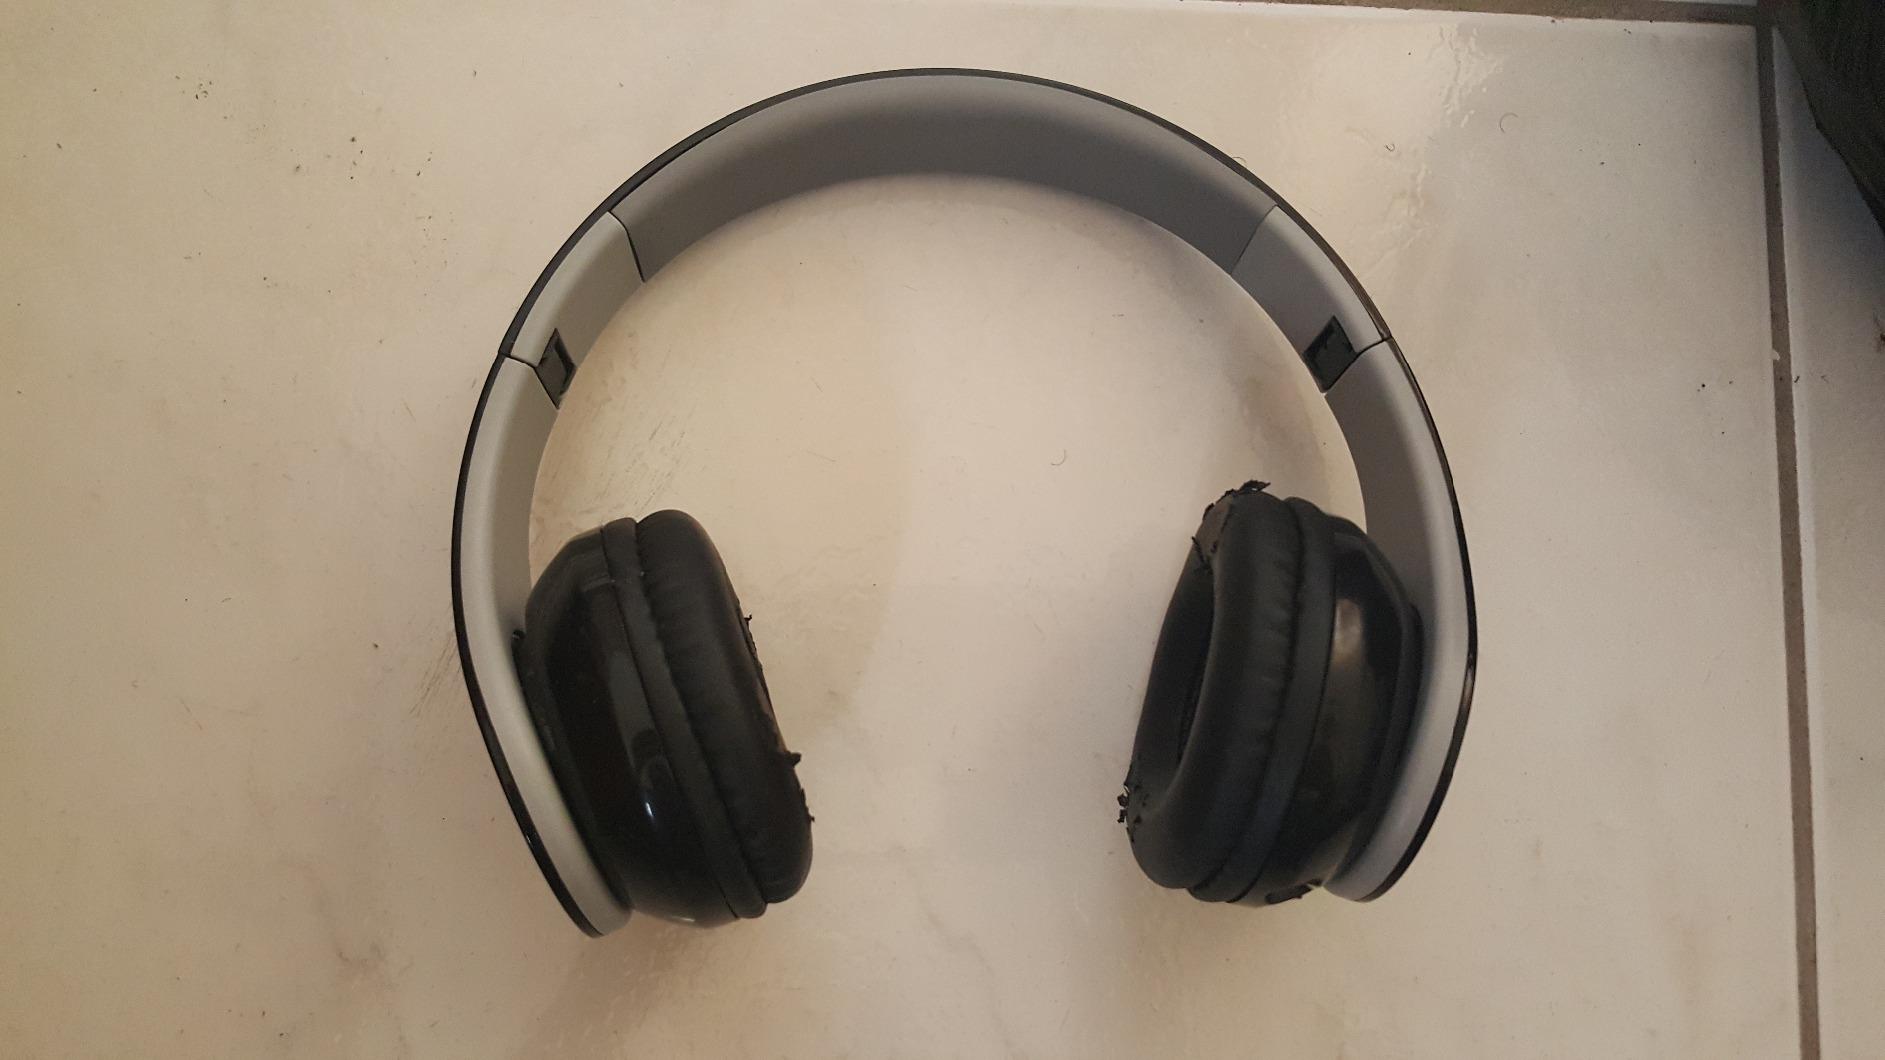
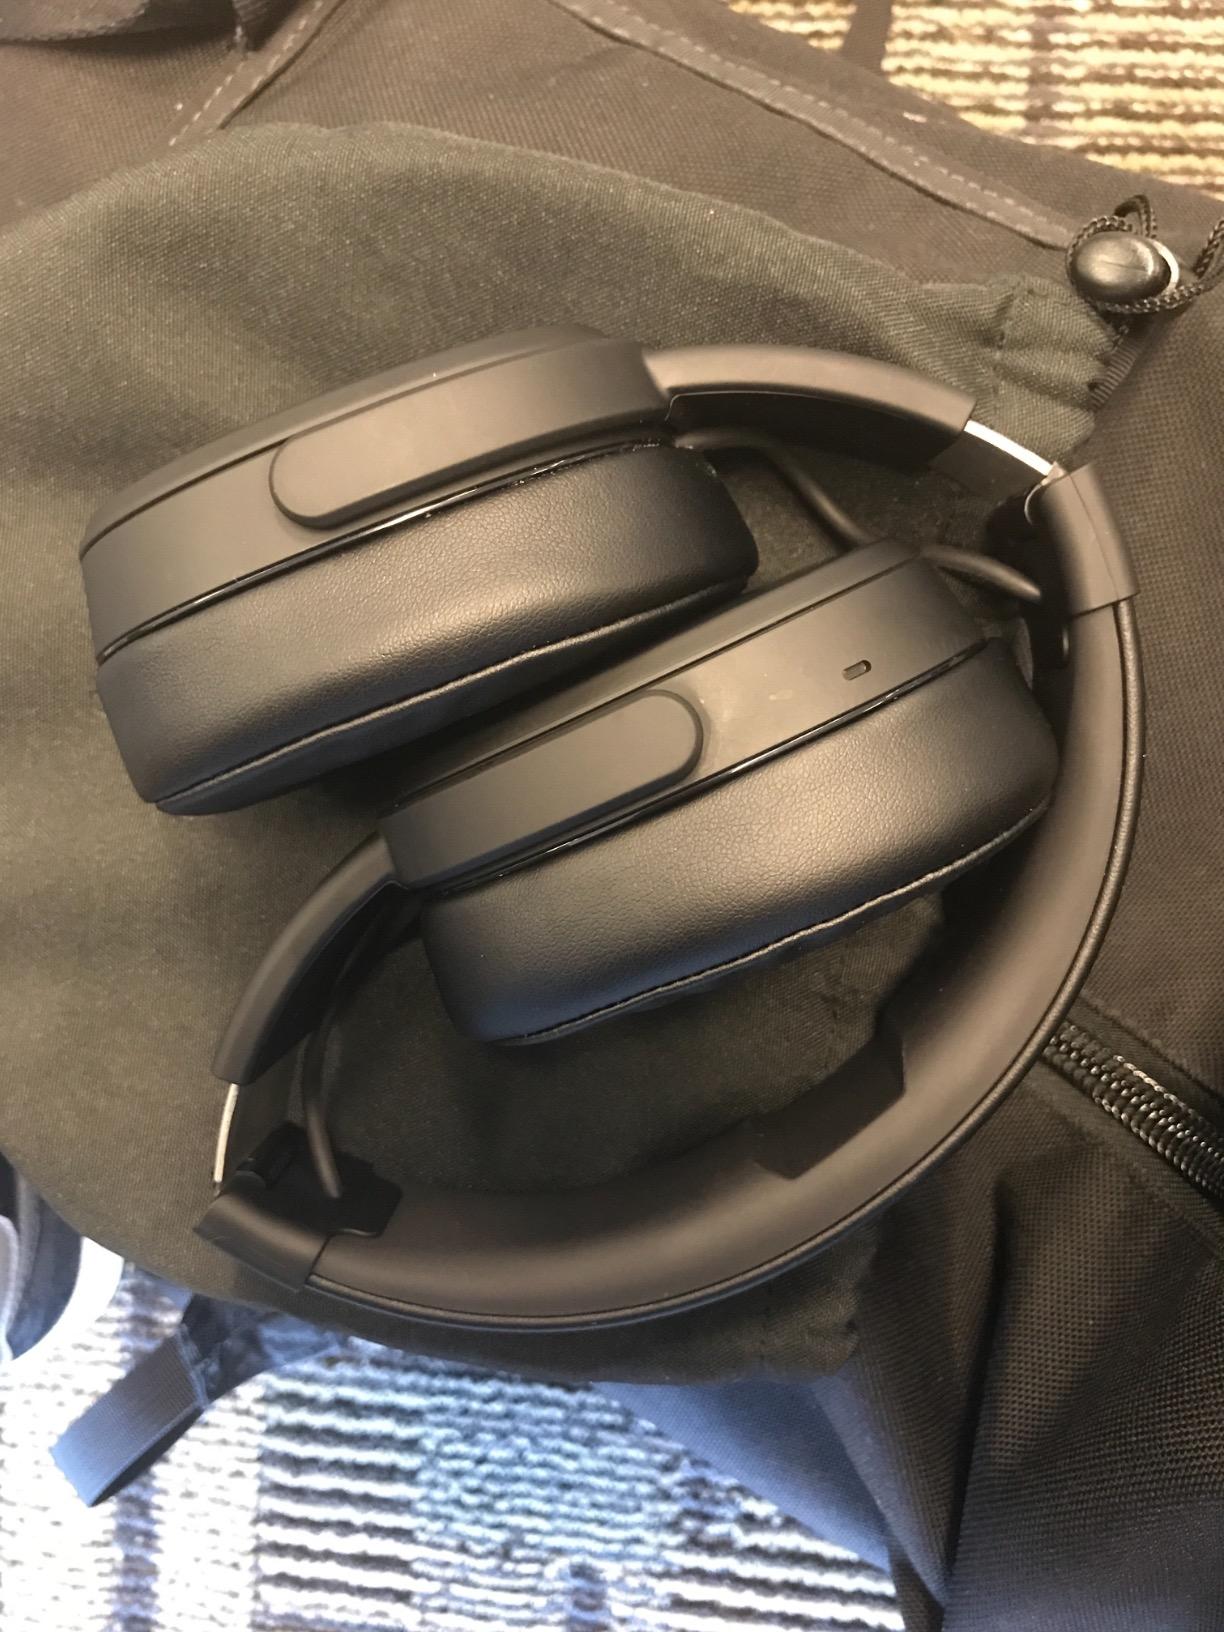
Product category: headphones
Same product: no